Wyatt Earp

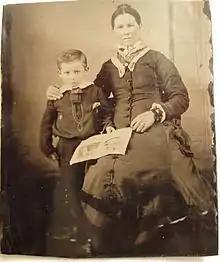
Wyatt Earp and mother Virginia Ann Cooksey Earp

Wyatt Berry Stapp Earp was born on March 19, 1848, in Monmouth, Illinois, the fourth child of Nicholas Porter Earp and his second wife, Virginia Ann Cooksey. He was named after his father's commanding officer in the Mexican–American War, Captain Wyatt Berry Stapp, of the 2nd Company Illinois Mounted Volunteers. Some evidence supports Wyatt Earp's birthplace as 406 S. 3rd St. in Monmouth, Illinois, though the street address is disputed by Monmouth College professor and historian William Urban.